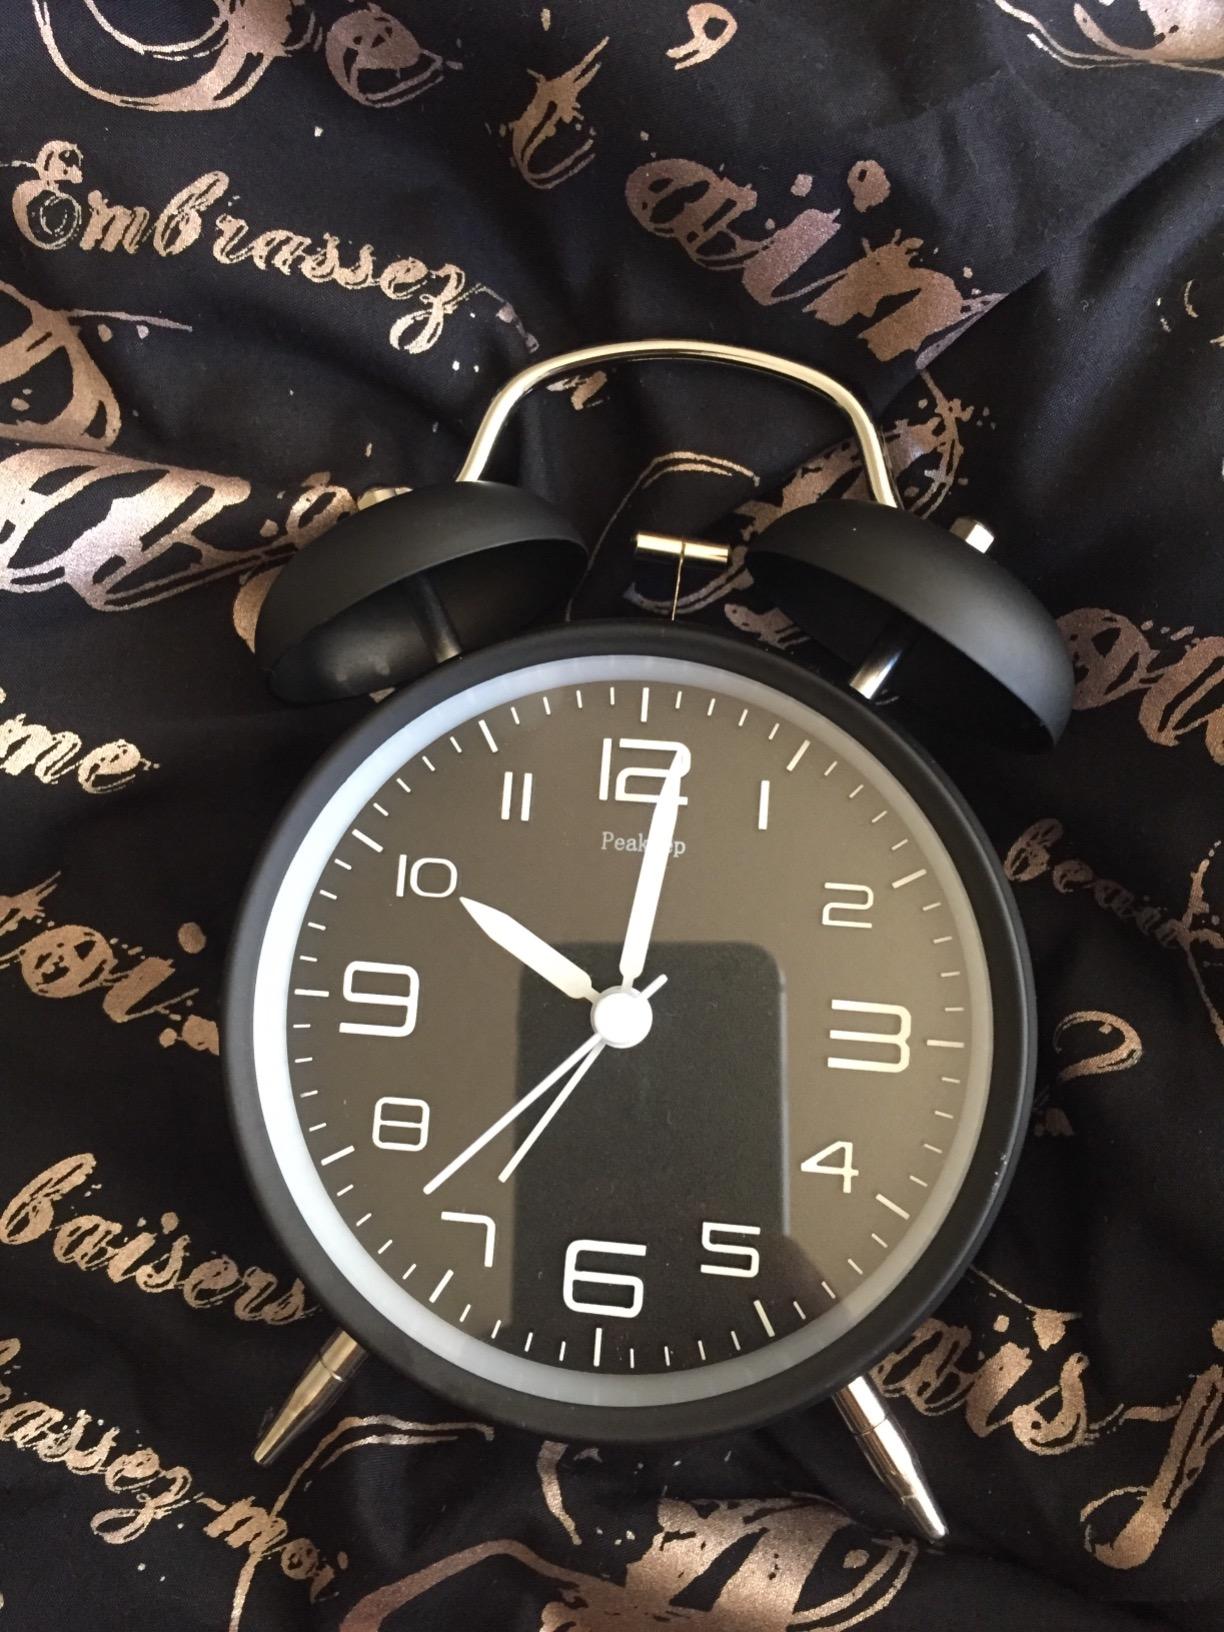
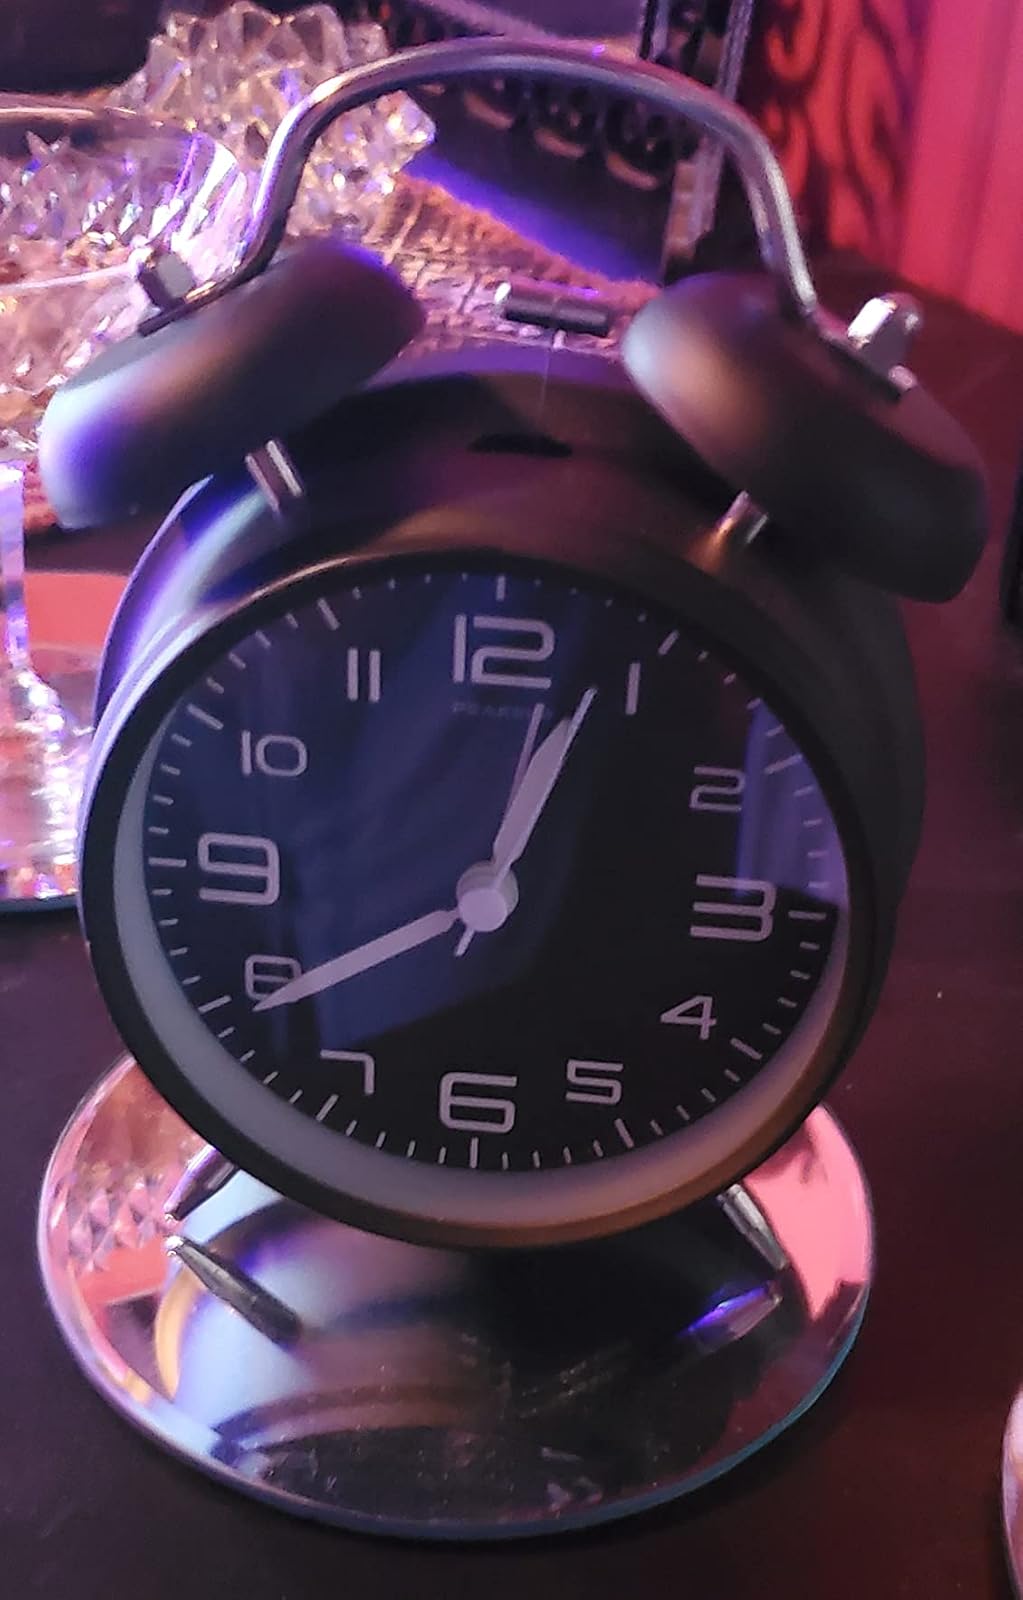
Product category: clock
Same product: yes